Cine Holliúdy

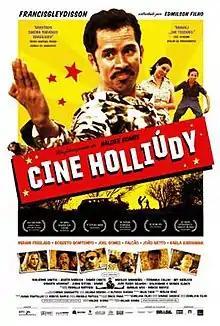

Cine Holliúdy is 2012 Brazilian comedy film, directed by Halder Gomes and starring Edmilson Filho, Miriam Freeland and Roberto Bomtempo, based on the award-winning short film "Cine Holiúdy – O Astista Contra o Caba do Mal".